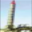
Label: rocket